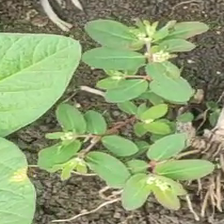
Weed species: Graceful_Sandmart_(Euphorbia hypericifolia)